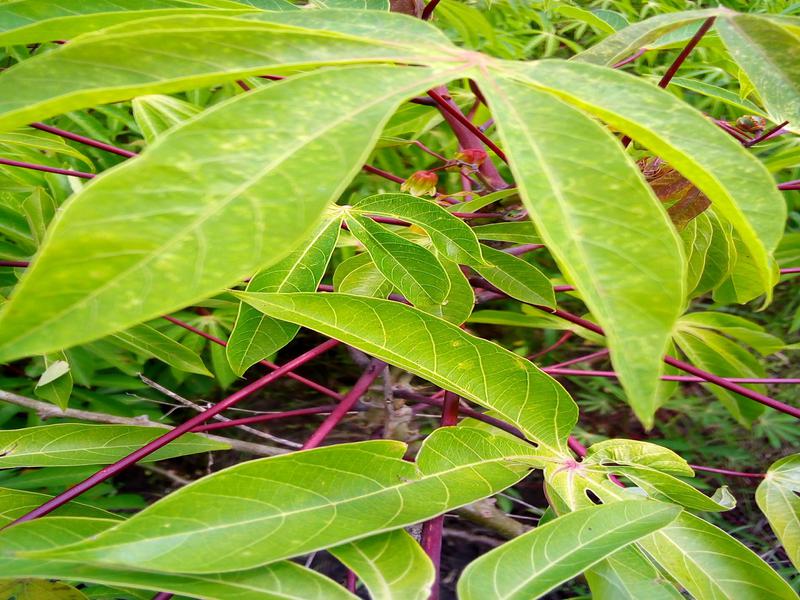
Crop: cassava
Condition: green_mottle